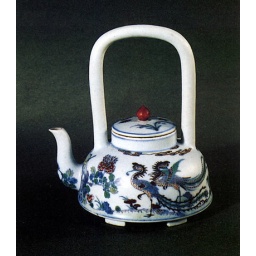
Contending colours porcelain ewer with loop handle and flower and bird designs in contrasting colours